Pam Tillis

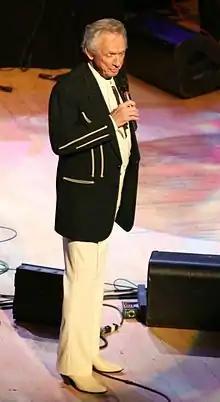
Country music singer Mel Tillis is performing on a stage.

Pamela Yvonne Tillis was born July 24, 1957, in Plant City, Florida. She is the oldest of five children born to country singer Mel Tillis and his first wife, Doris. Because of her father being a country musician, she spent most of her early life in Nashville, Tennessee. When she was eight, her father invited her to sing "Tom Dooley" onstage at the Grand Ole Opry. She also began taking piano lessons at this age, and taught herself how to play guitar by age 12. At age 16, she was nearly killed in a car accident. She underwent five years of surgery, including facial reconstruction. Pam described her relationship with her father as "strict", and that she often felt "alienated" from him. She also stated that her father disapproved of her musical interests at the time, which included Linda Ronstadt and the Eagles.